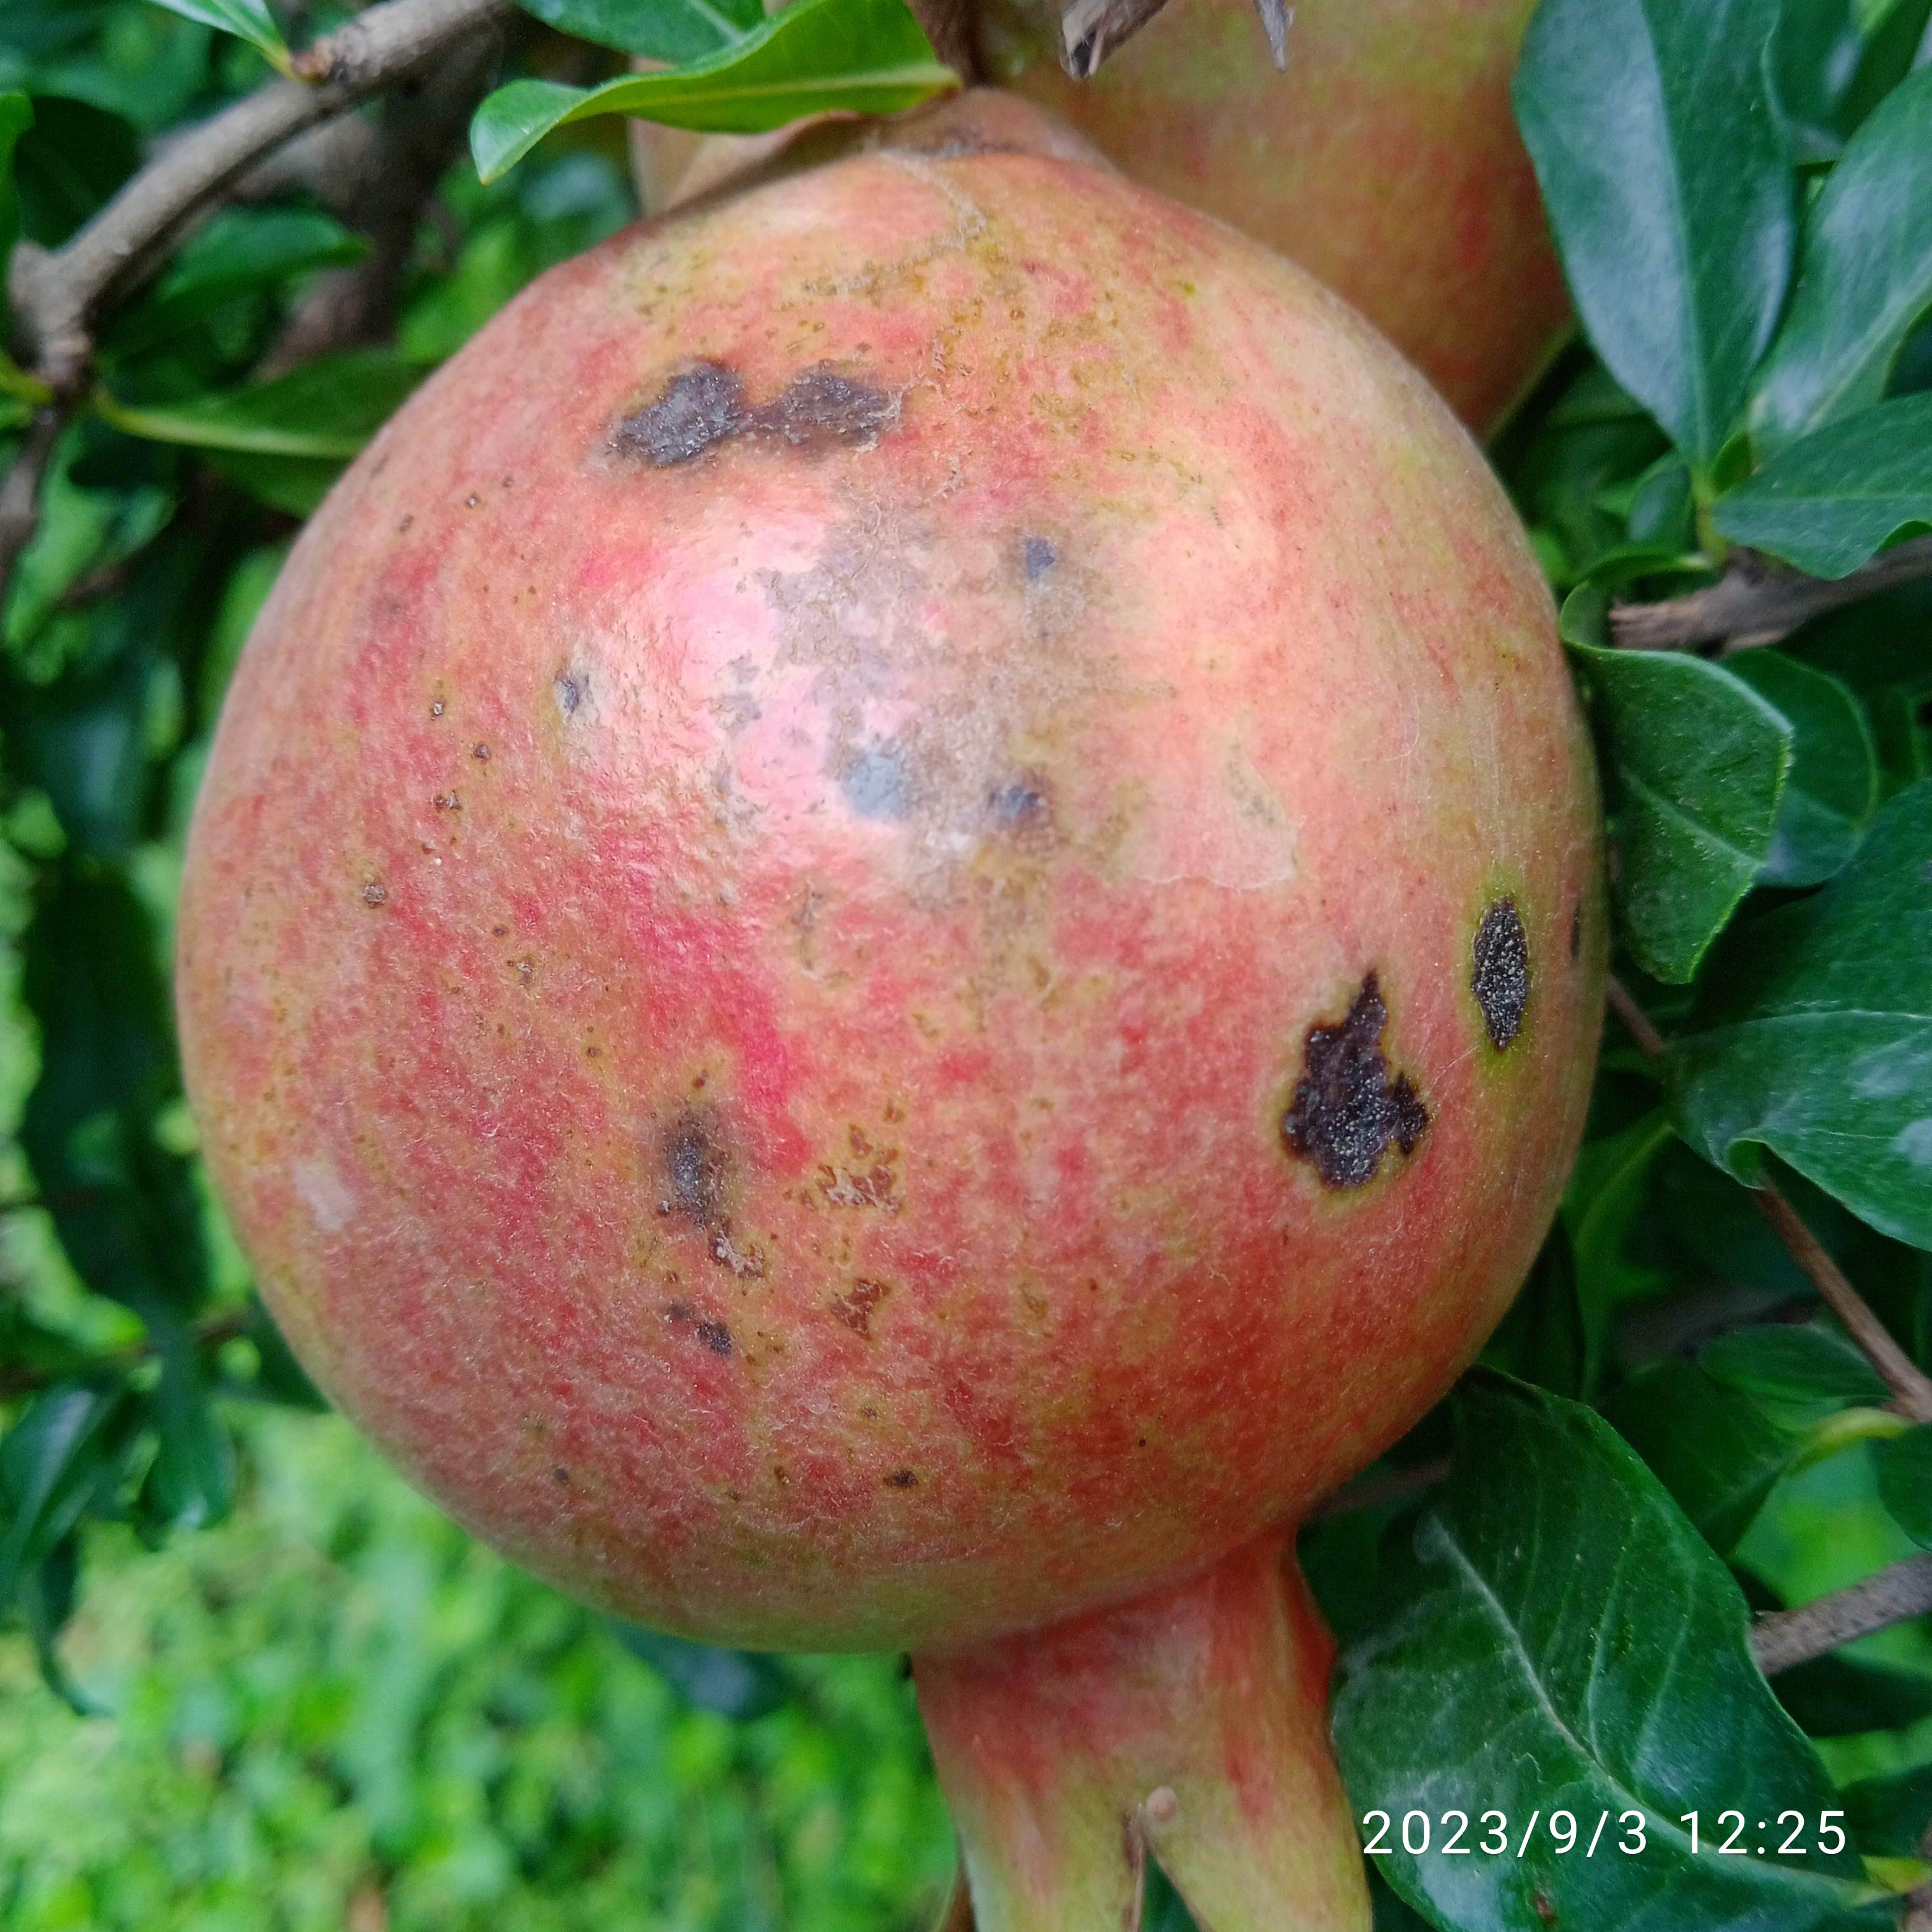
Label: Anthracnose